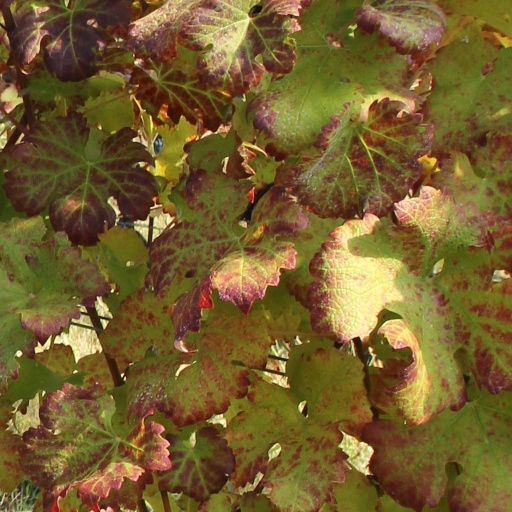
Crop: grape